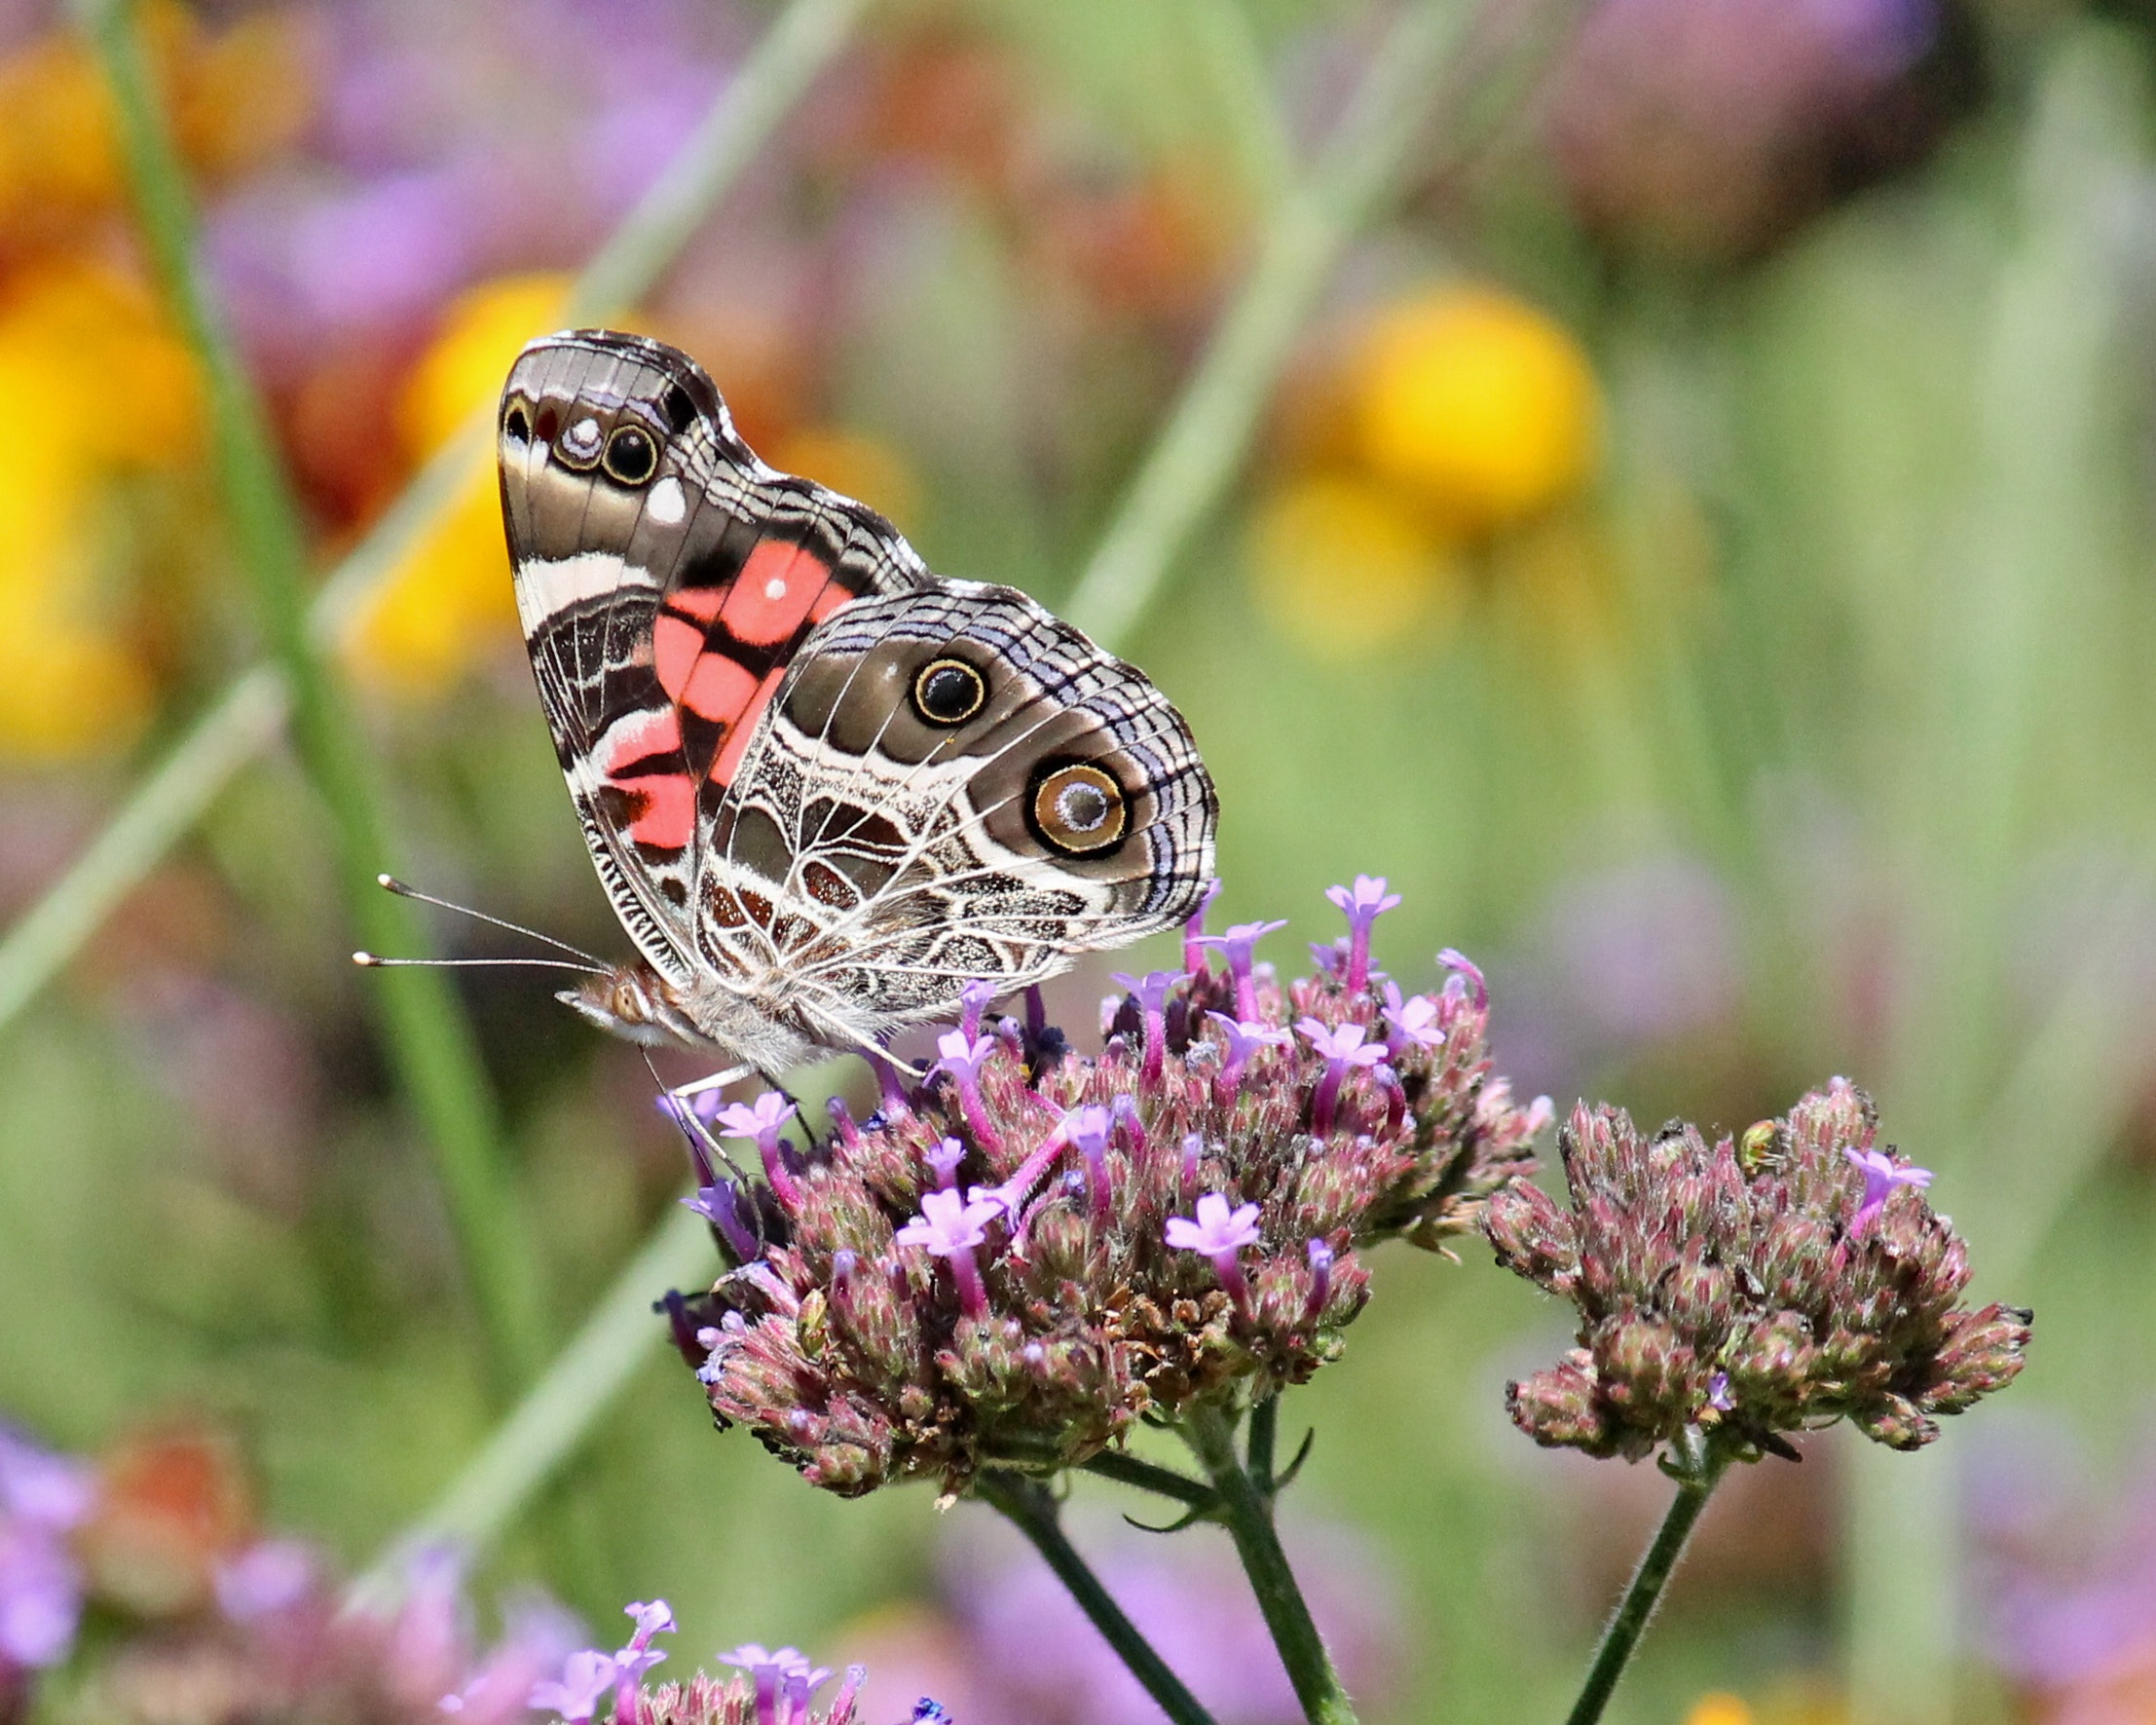
nature, flower, wildlife, insect, butterfly, garden, flora, fauna, invertebrate, nectar, vanessa, macro photography, verbena bonariensis, american lady, moths and butterflies